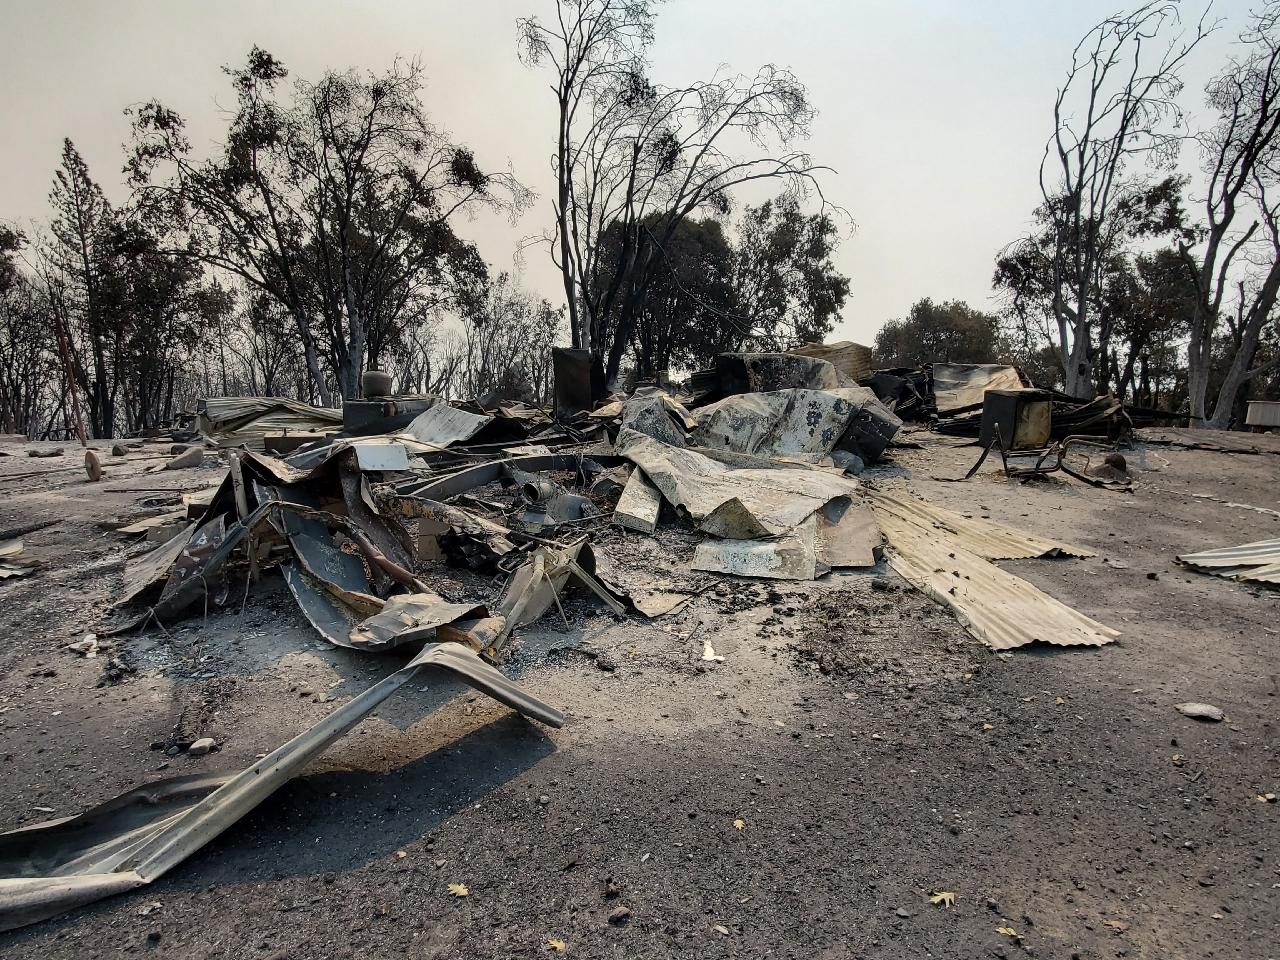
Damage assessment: destroyed